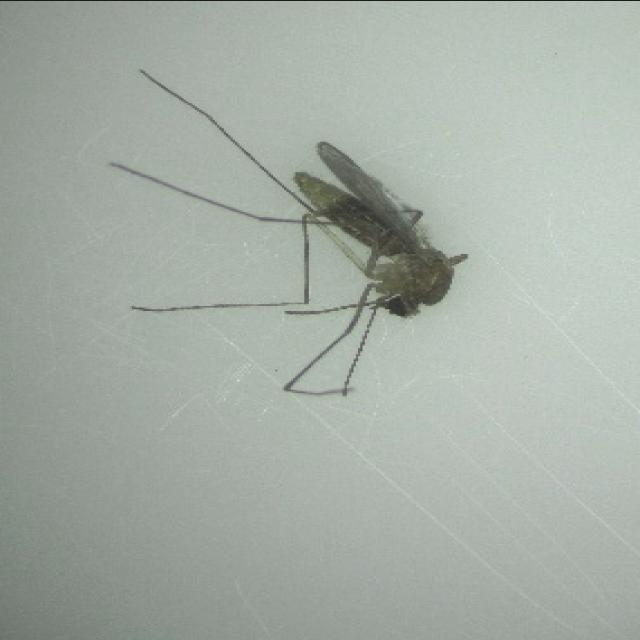
Species: culex_pipiens